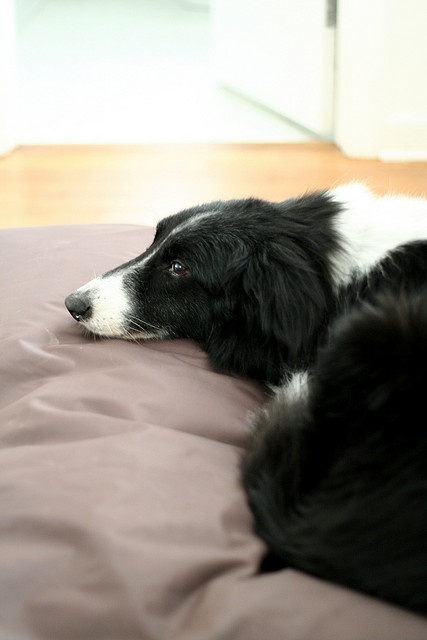
A dog is laying on a blanket and relaxing.
A black and white border collie lying on a bed.
A black dog laying on a quilted bed.
A large black and white dog laying on top of a bed.
there is a black and white dog laying on a bed